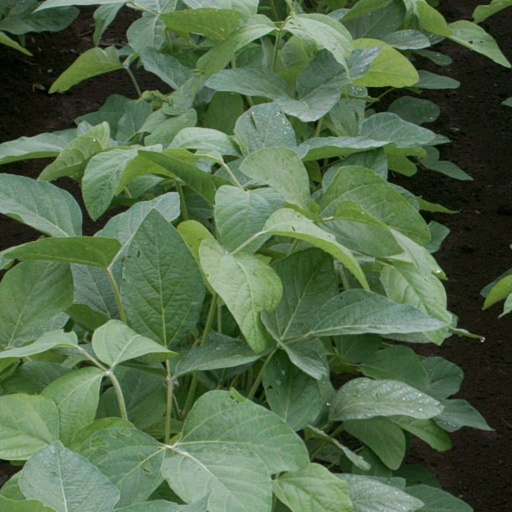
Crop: soybean